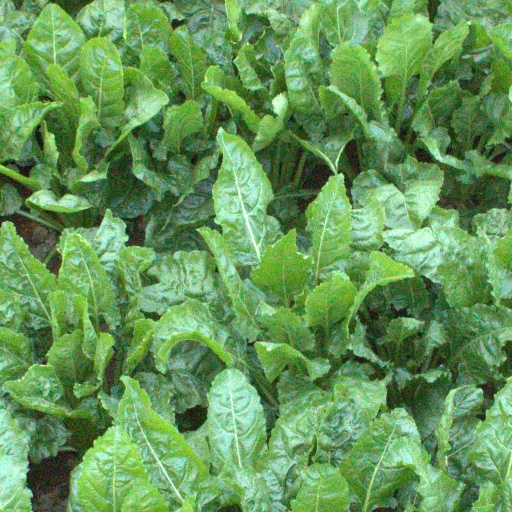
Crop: sugar beet